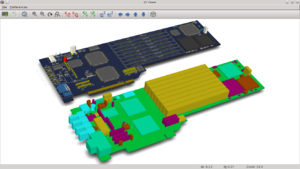
KiCad est une suite logicielle libre de conception pour l'électronique pour le dessin de schémas électroniques et la conception de circuits imprimés. KiCad est publié sous licence GNU GPL.